The Monkey King 3

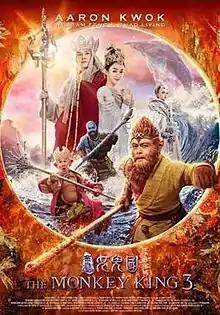
Theatrical release poster

The Monkey King 3 is a 2018 fantasy film based on the novel "Journey to the West" by Wu Cheng'en. A Hong Kong-Chinese co-production, the film is the third installment of the "Monkey King" franchise, after "The Monkey King" (2014) and "The Monkey King 2" (2016). Directed and produced by Soi Cheang, the film stars Aaron Kwok, Feng Shaofeng, Zhao Liying, Xiao Shenyang, and Him Law.